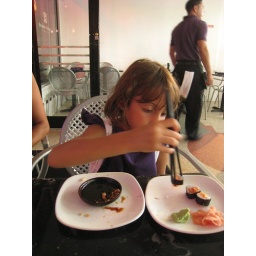
And she loves it (note the number of pieces of sushi in the white plate in the sequence of pics)